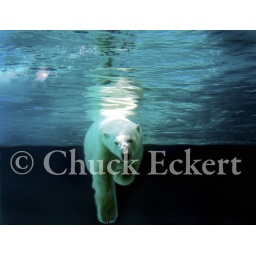
Polar bear swimming submerged beneath the waters surface